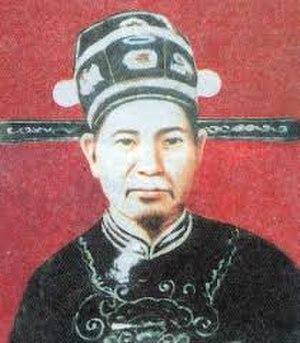
Hanoï est la capitale du Viêt Nam. Située au nord du pays, au centre du delta du fleuve Rouge et sur les rives du fleuve Rouge, sa population est estimée à environ 7,5 millions d'habitants en 2018, dont 2,6 millions dans la ville-centre. Son aire métropolitaine abrite près de 16 millions d'habitants. Si Hanoï est la capitale du pays, elle n'est que la deuxième ville la plus peuplée du Viêt Nam, après Hô-Chi-Minh-Ville, située à 1 760 km au sud. Son paysage urbain est marqué par la présence de nombreux lacs, de grandes artères arborées, d'une vieille ville marchande parsemée de nombreux édifices religieux, de l'ancien quartier français, ainsi qu'une périphérie en pleine expansion. La cité impériale de Thang Long, située au cœur de l'ancienne citadelle est classée au patrimoine mondial de l'UNESCO.